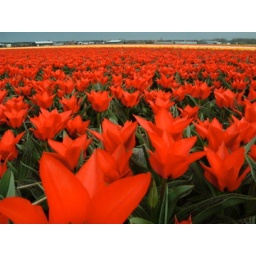
Close shot of flower field in amsterdam.